Cadillac ATS

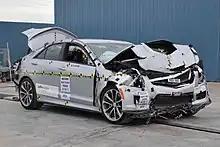
An NHTSA-tested 2017 ATS-V sedan. Full frontal-width test at

Cadillac, upon discovering that the public wanted something small and designed with consideration, began full-scale development of a compact car from 2009; that car being given the designation "ATS". The ATS was developed by GM engineers working principally at the General Motors Technical Center in Warren, Michigan, United States. General Motors invested US$190 million to upgrade the Lansing Grand River Assembly plant for ATS production which created 600 jobs in the result of a second shift of workers. GM began assembling vehicles intended for sale to customers on 26 July 2012. In August 2009, vice president of design Edward Welburn revealed a full-size styling buck of the ATS alongside the XTS luxury saloon. To establish parameters around which they would design the ATS, GM engineers benchmarked the 1999-2006 BMW E46 3 Series, which ATS chief engineer Dave Masch and his team regarded as the most dynamic and driver-focused iteration of the 3 Series. The engineers emphasized low weight when developing the ATS and their efforts resulted in a finished vehicle that weighs less than the BMW E46 benchmark. To achieve this result, Masch suggested that the engineering team disregarded certain GM product development rules that, had they been followed, would have resulted in a heavier vehicle.